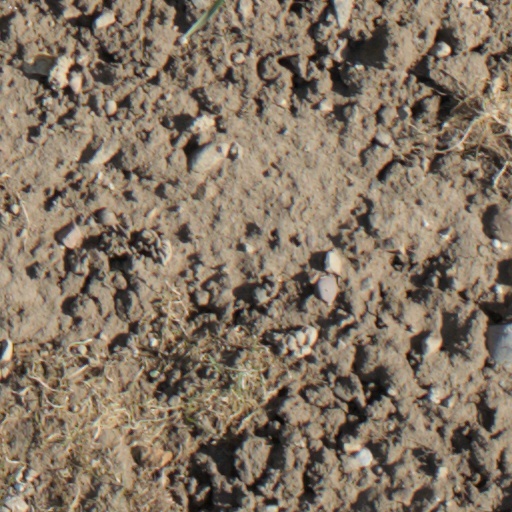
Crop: wheat